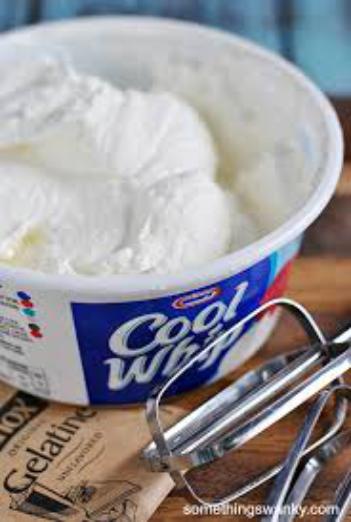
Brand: Cool Whip
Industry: Food